Marina Beach

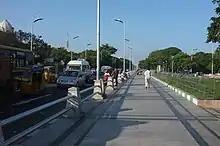
The pedestrian path along the beach

Being the most prominent open space in the city, the Marina Beach hosts several events throughout the year. The annual Independence Day and the Republic Day ceremonial parades and airshows are held along the promenade along with the unfurling of the national flag in the Marina. The annual idol-immersion event following the Hindu festival of Vinayaka Chathurthi takes place at the beach where most of the idols of Lord Ganesh kept on display during the festival in the city is immersed into the sea. The event occurs in the month of August–September. The beach is also the venue for several marathon and walkathon campaigns throughout the year conducted for various cause.